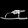
Label: Sandal